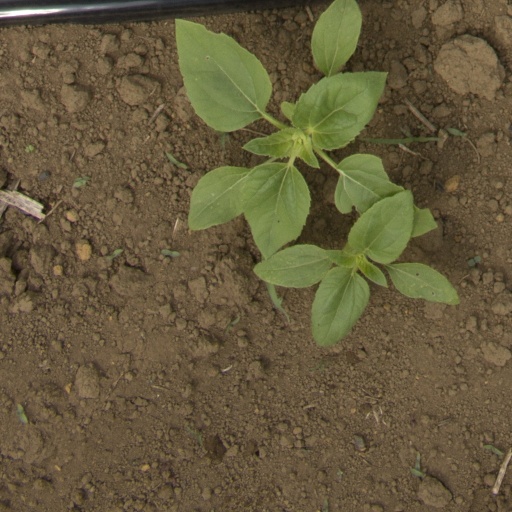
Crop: Jerusalem artichoke